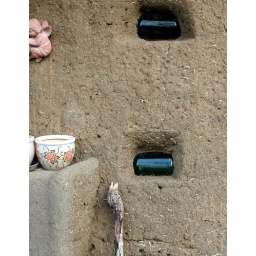
Wine bottle windows in cob house.